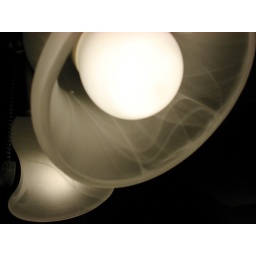
While walking around the house I decided to snap a few things...